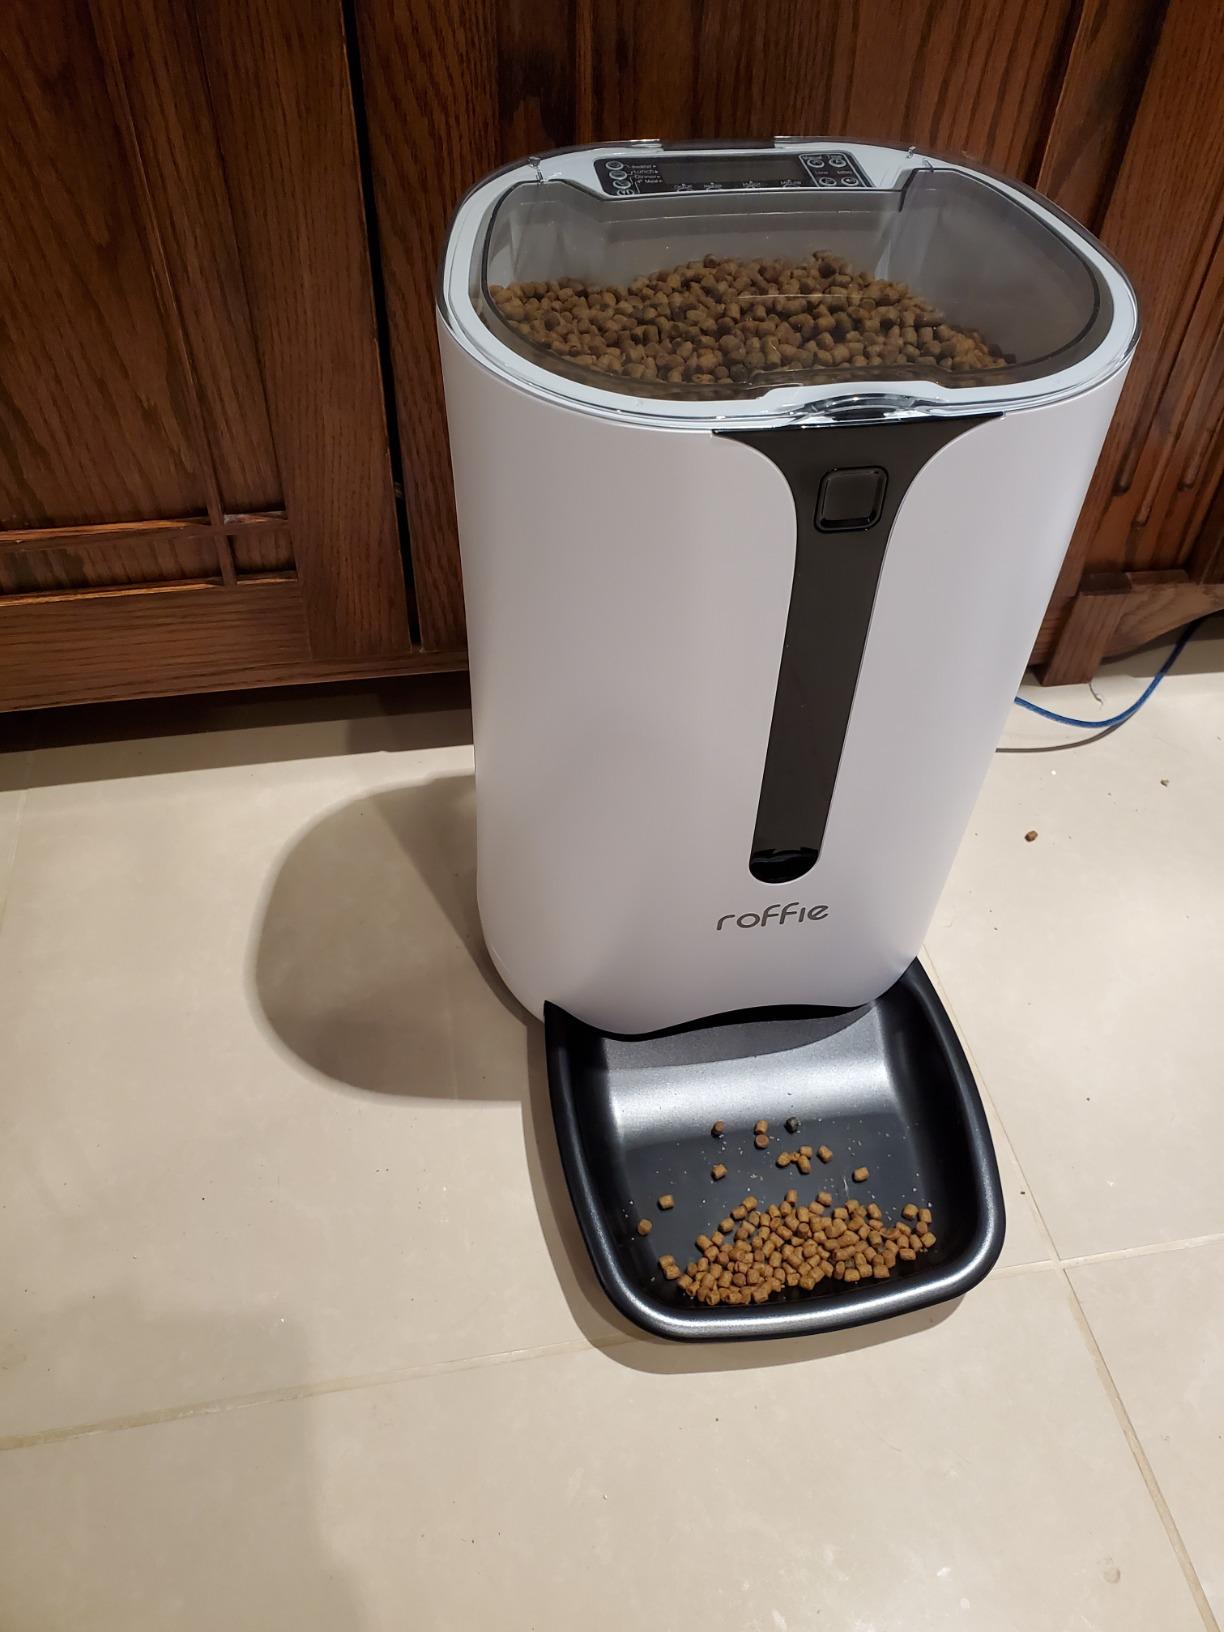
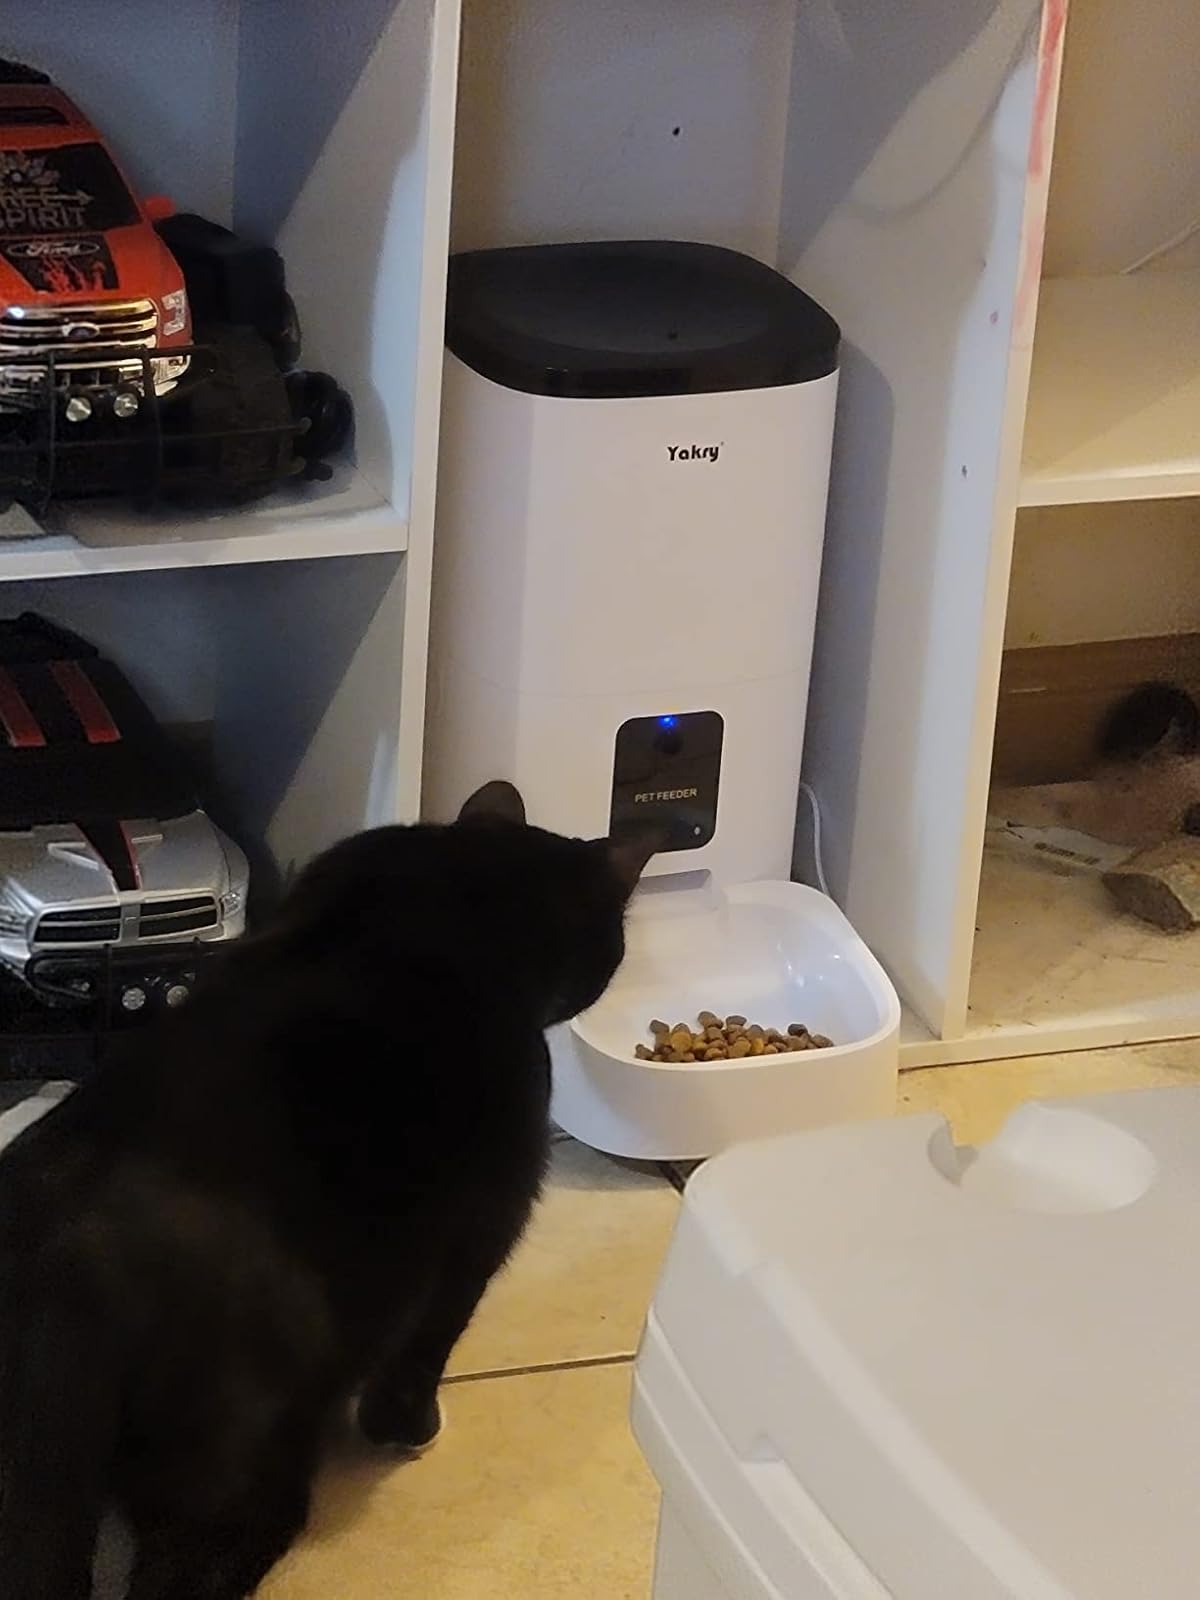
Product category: items_feeder
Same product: no